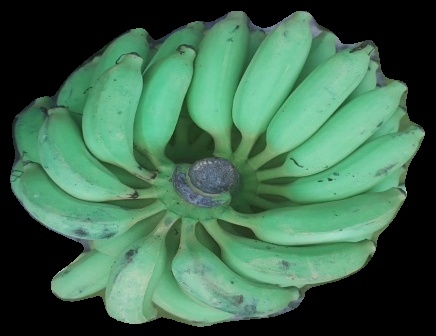
Variety: elakki-bale
Grade: grade2